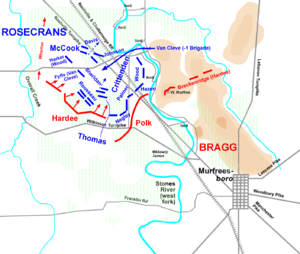
Slaget ved Stones River / 31. december
December 31, 11:00 a.m.
Slaget ved Stones River den 31. december 1862 kl. 11
Slaget ved Stones River eller Andet slag ved Murfreesboro blev udkæmpet mellem den 31. december 1862 og 2. januar 1863, i det mellemste Tennessee i det vestlige operationsområde under den amerikanske borgerkrig. Blandt de store slag under borgerkrigen var Stones River det hvor begge sider havde de højeste procentuelle tab. Selv om slaget i sig selv ikke havde nogen vinder betød Unionshærens afvisning af to konfødererede angreb og den efterfølgende konfødererede tilbagetrækning et løft for moralen i Nordstaterne, efter nederlaget i slaget ved Fredericksburg, og det fjernede Konføderationens håb om at få kontrol over det mellemste Tennessee.